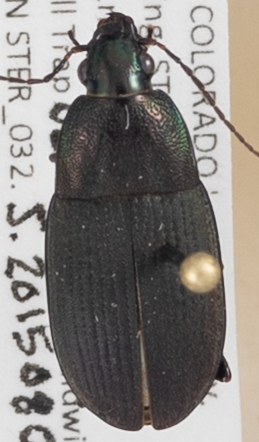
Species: Chlaenius tomentosus
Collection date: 2015-08-06
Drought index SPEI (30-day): -0.608
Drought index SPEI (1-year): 1.382
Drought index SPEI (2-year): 1.69